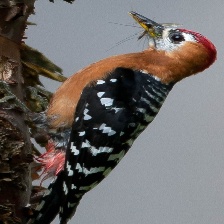
Species: DARJEELING WOODPECKER
Scientific name: DENDROCOPOS DARJELLENSIS